Feodor Fedorenko

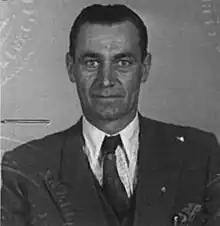
Feodor Fedorenko after his escape to the United States in 1949

After the end of the war, Fedorenko abandoned his wife and two children, who remained in the Soviet Union, and spent four years living as a war refugee in West Germany, working for the British from 1945 to 1949. Fedorenko emigrated to the United States from Hamburg in 1949 and was granted permanent residency status under the Displaced Persons Act. He initially resided in Philadelphia but later settled in Waterbury, Connecticut, where he found employment as a brass factory worker. Fedorenko would reside in Waterbury for the next two decades.